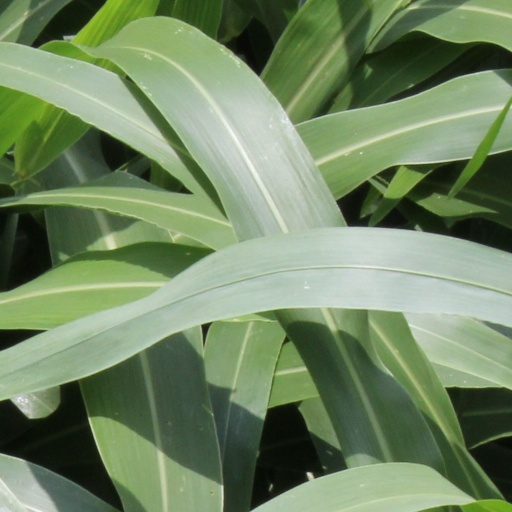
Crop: sorghum